Francisco Tenamaztle

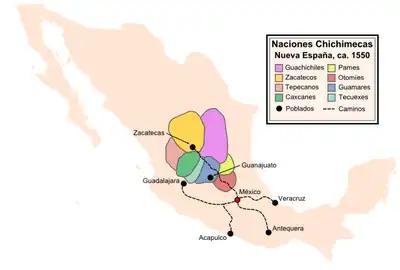
The location of the Caxcan people and their neighbors in the area where the Mixton War was fought.

Presumably at the same time as his baptism, Tenamaztle also swore allegiance to the Spanish crown and was confirmed in his position and any property he owned. Spanish rule, however, was oppressive and in mid-1540 the Caxcanes and their allies, the Zacatecos and possibly other Chichimeca tribes, revolted. The command structure of the Caxcanes is unknown but the most prominent leader who emerged was Tenamaztle.